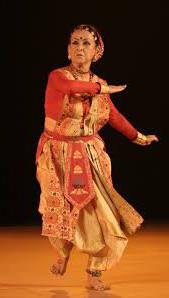
Dance form: sattriya